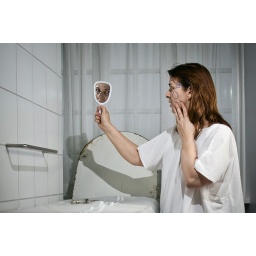
Who's the fairest in my land.Strobist: 580ex through white umbrella at 1/4 camera right. One bare strobe at 1/16 camera left.